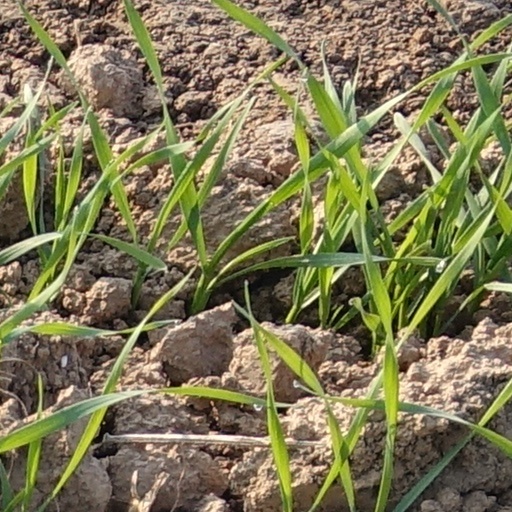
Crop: wheat